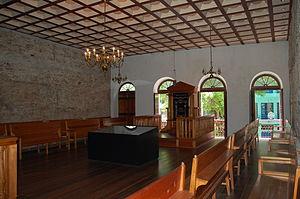
La Synagogue Kahal Zur Israel est située à Recife, dans l'État de Pernambouc, Brésil. Ses installations incluent désormais le Centre culturel juif de Pernambouc, dans le quartier historique de la ville.